Manhattan

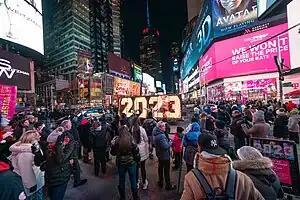
Times Square is the hub of Broadway's theater district and a major Manhattan cultural venue with 50 million tourists annually, making it one of the world's most popular tourist destinations.

Manhattan is the economic engine of New York City, with its 2.45 million workers drawn from the entire New York metropolitan area accounting for approximately half of all jobs in New York City. Manhattan's workforce is overwhelmingly focused on white collar professions. In 2010, Manhattan's daytime population was swelling to 3.94 million, with commuters adding a net 1.48 million people to the population, along with visitors, tourists, and commuting students. The commuter influx of 1.61 million workers coming into Manhattan was the largest of any county or city in the country. Anchored by Manhattan's financial institutions, New York City has been described as the financial capital of the world.